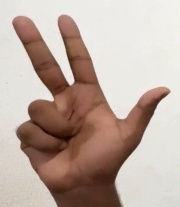
ASL sign: 3